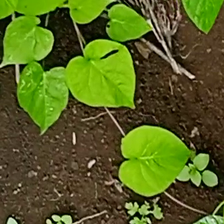
Weed species: Obscure_morning _glory(Ipomoea obscura)